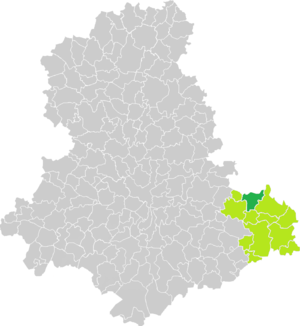
Carte de situation de la commune de Saint-Julien-le-Petit (en vert foncé) dans le votre Canton (en vert clair) sur une carte des communes de la Haute-Vienne
Saint-Julien-le-Petit est une commune française située dans le département de la Haute-Vienne en région Nouvelle-Aquitaine.